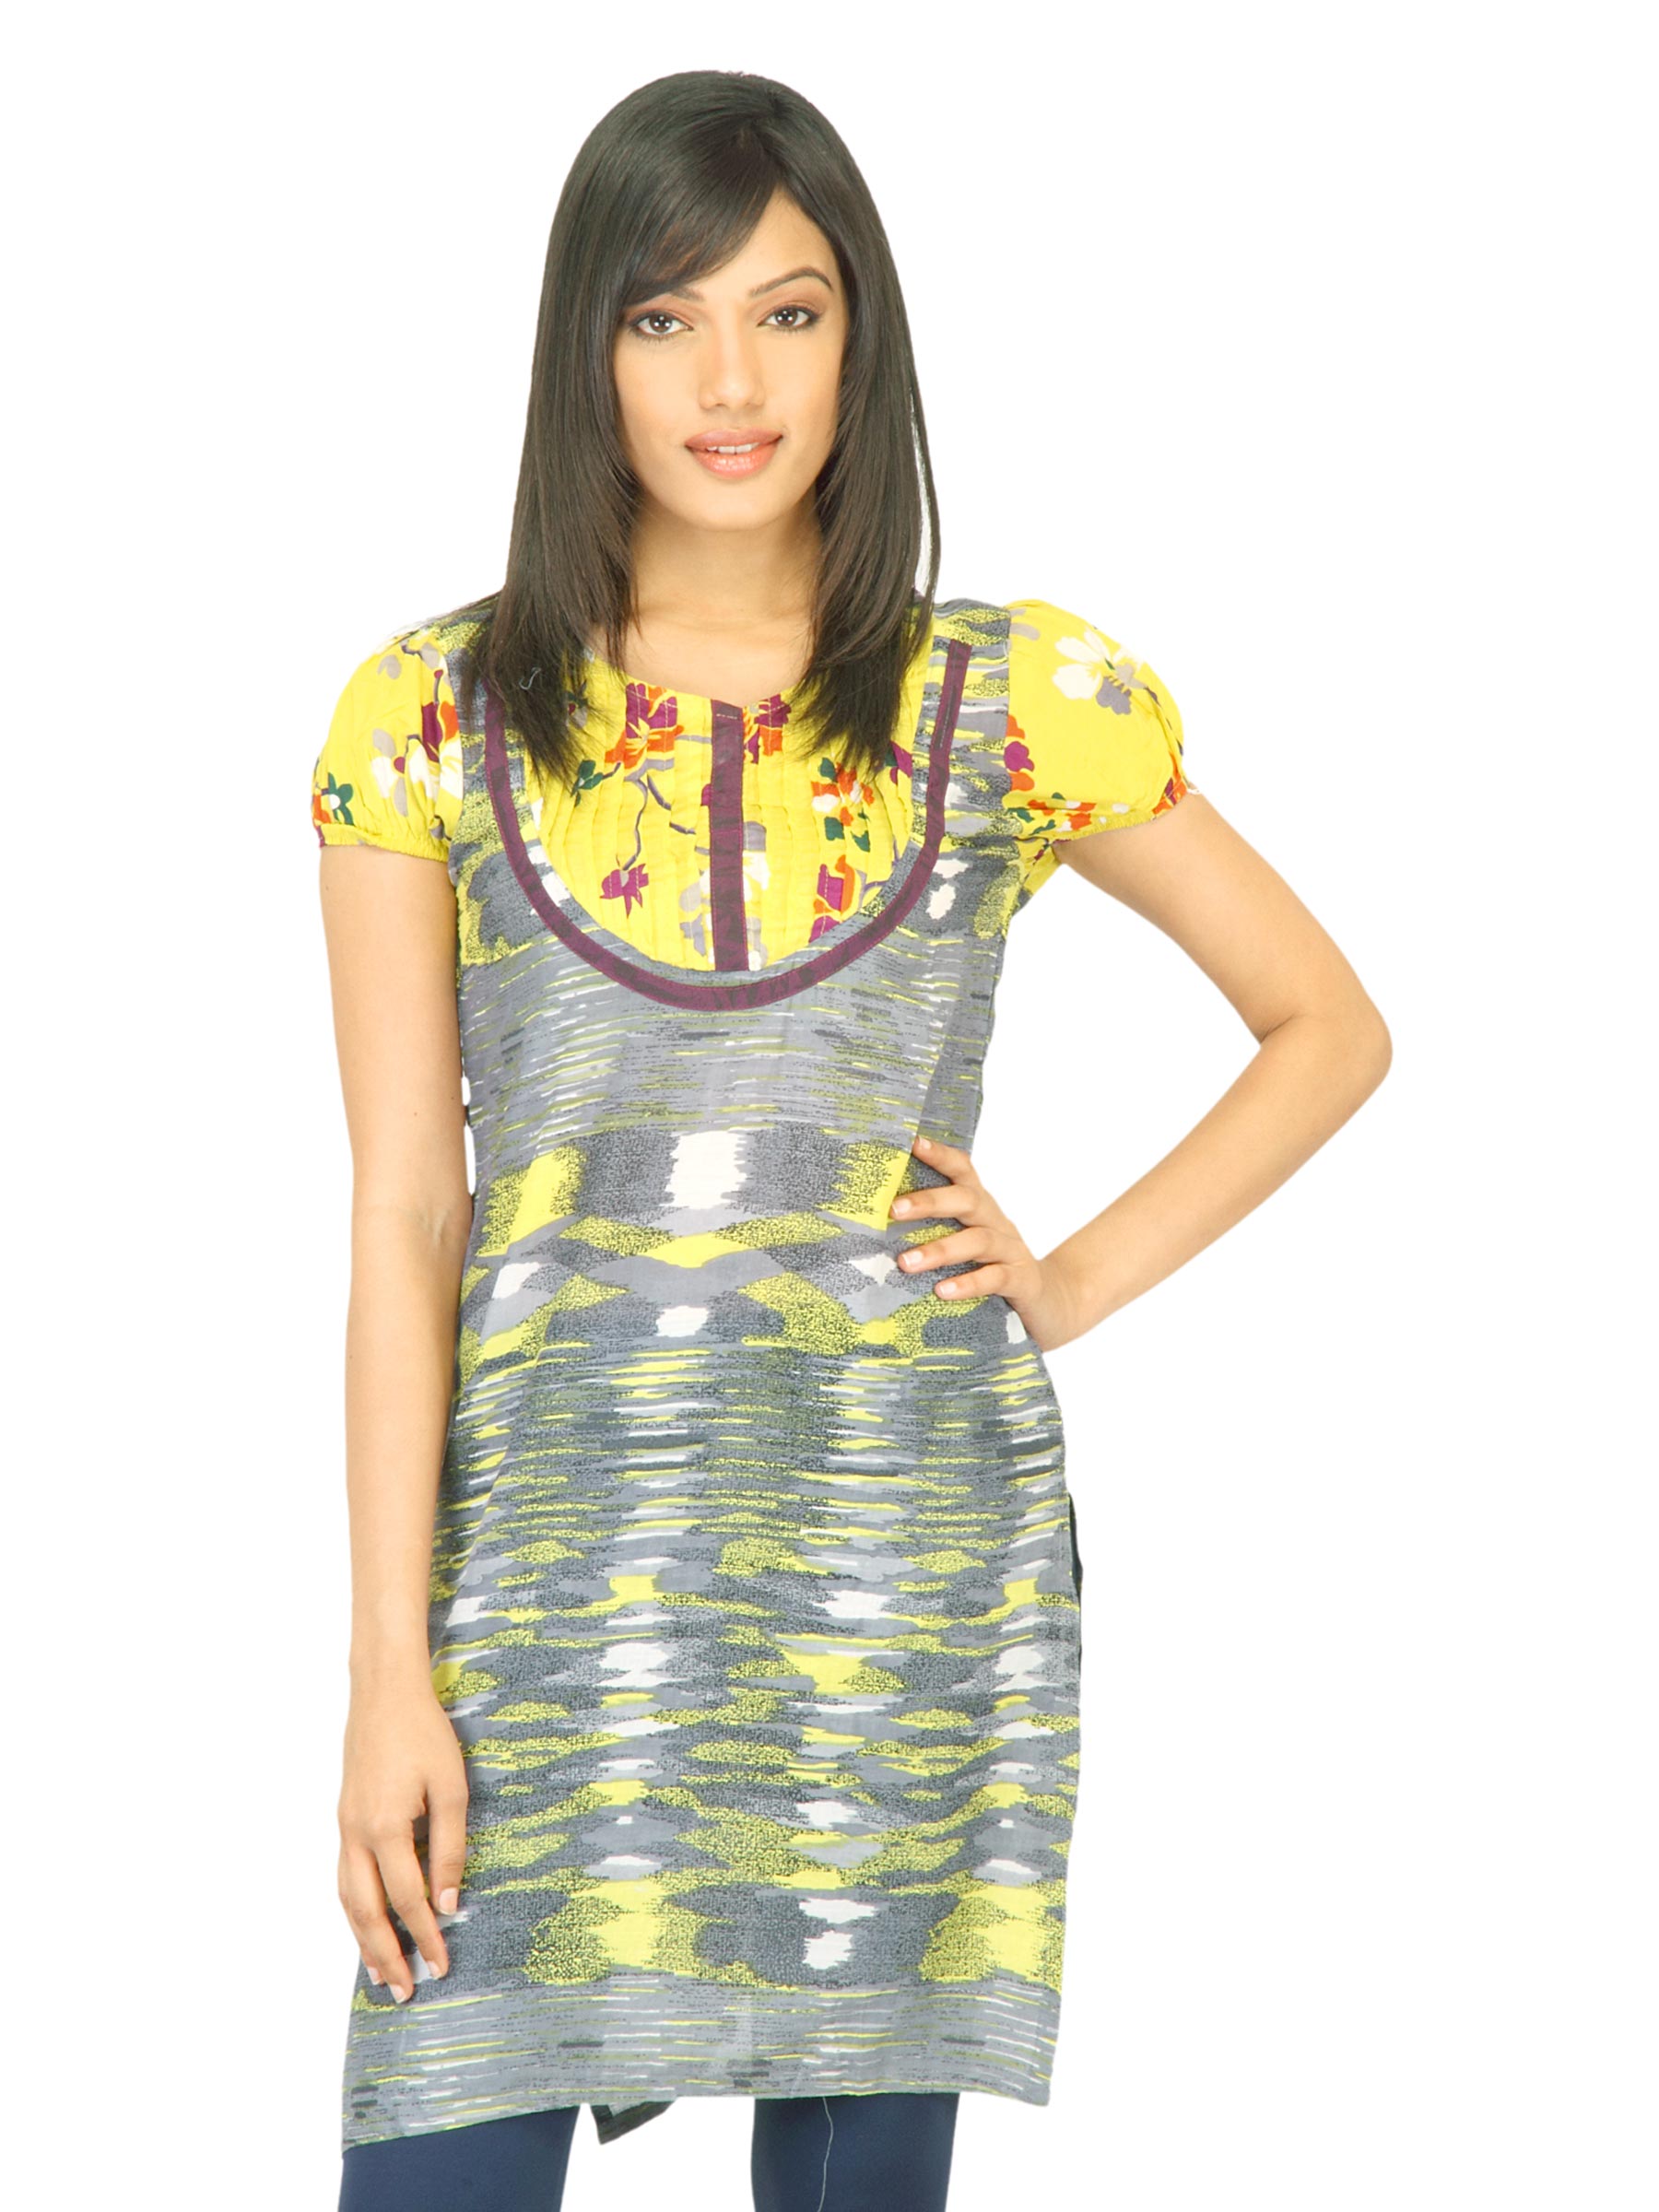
Aneri Women Nancy Yellow Kurta
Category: Apparel / Topwear / Kurtas
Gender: Women
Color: Yellow
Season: Fall 2011
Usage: Ethnic